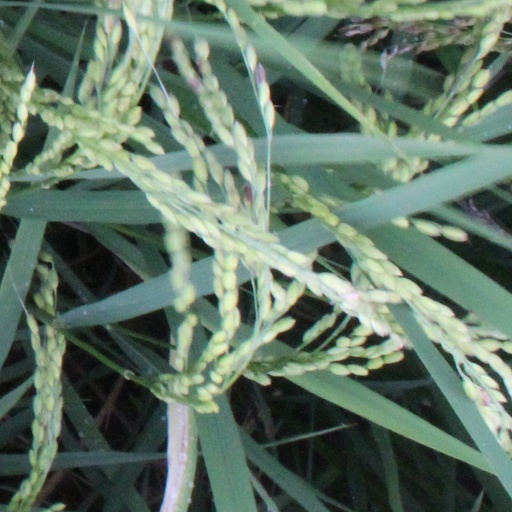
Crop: rice